World Business

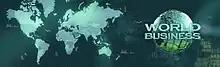

World Business is a weekly half hour features programme on CNBC presented by Raya Abirached, broadcast between 2006 and 2011. The show covers recent trends in global business, technology, luxury markets and the business of sport. The programme aired in Europe on Friday nights and in Asia on Saturday mornings.